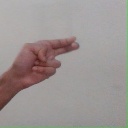
अक्षर: ह